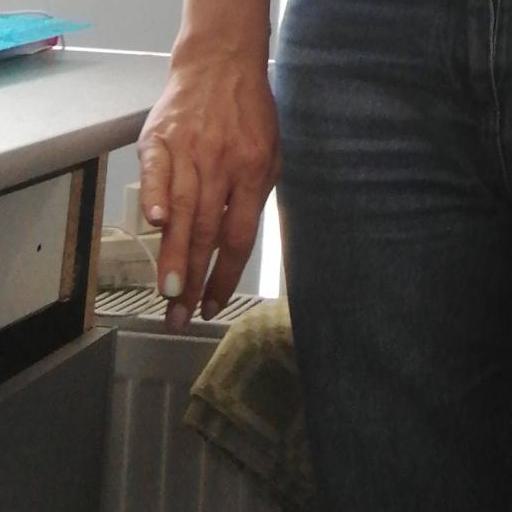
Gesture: no_gesture